Aromanian literature

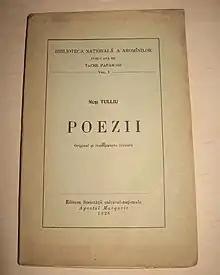
Cover of "Poezii" ("Poems"), a collection of poems by the Aromanian poet Nuși Tulliu, published in 1926

Aromanian literature ( or ) is literature written in the Aromanian language. The first authors to write in Aromanian appeared during the second half of the 18th century in the metropolis of Moscopole (Theodore Kavalliotis, Daniel Moscopolites and Constantin Ucuta), with a true cultured literature in Aromanian being born in the 19th and early 20th centuries. Notable authors include Constantin Belimace, author of the well-known anthem of the Aromanians "Dimãndarea pãrinteascã" ("The Will of the Forefathers"); Nuși Tulliu, whose novel "Mirmintsã fãrã crutsi" ("Graves Without Crosses") was the first in Aromanian; and Leon Boga, whose 150-sonnets epic poem "Voshopolea" ("Moscopole") founded the Aromanian literary trend of the utopian Moscopole. In theatre, Toma Enache has excelled.